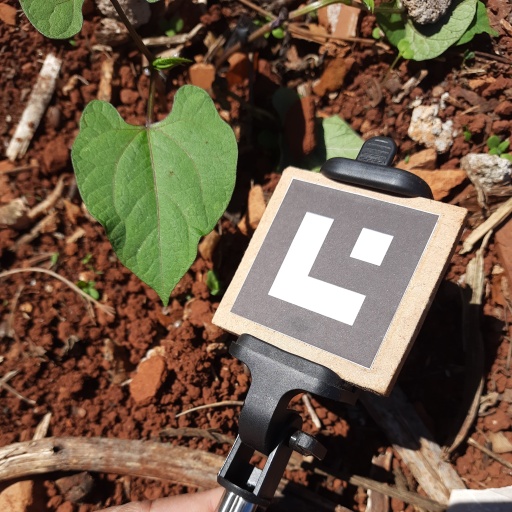
Observations: wavy surface, no eating holes, under sunlight